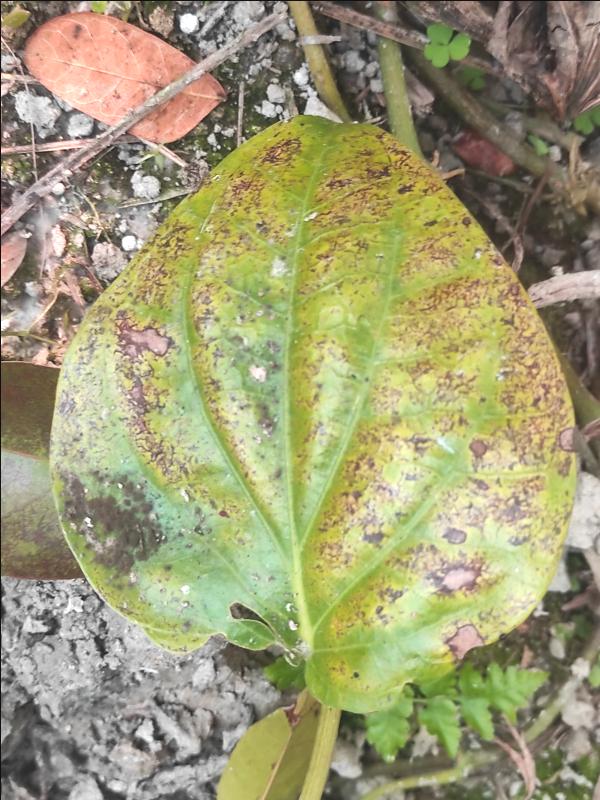
Label: Fungal_Brown_Spot_Disease